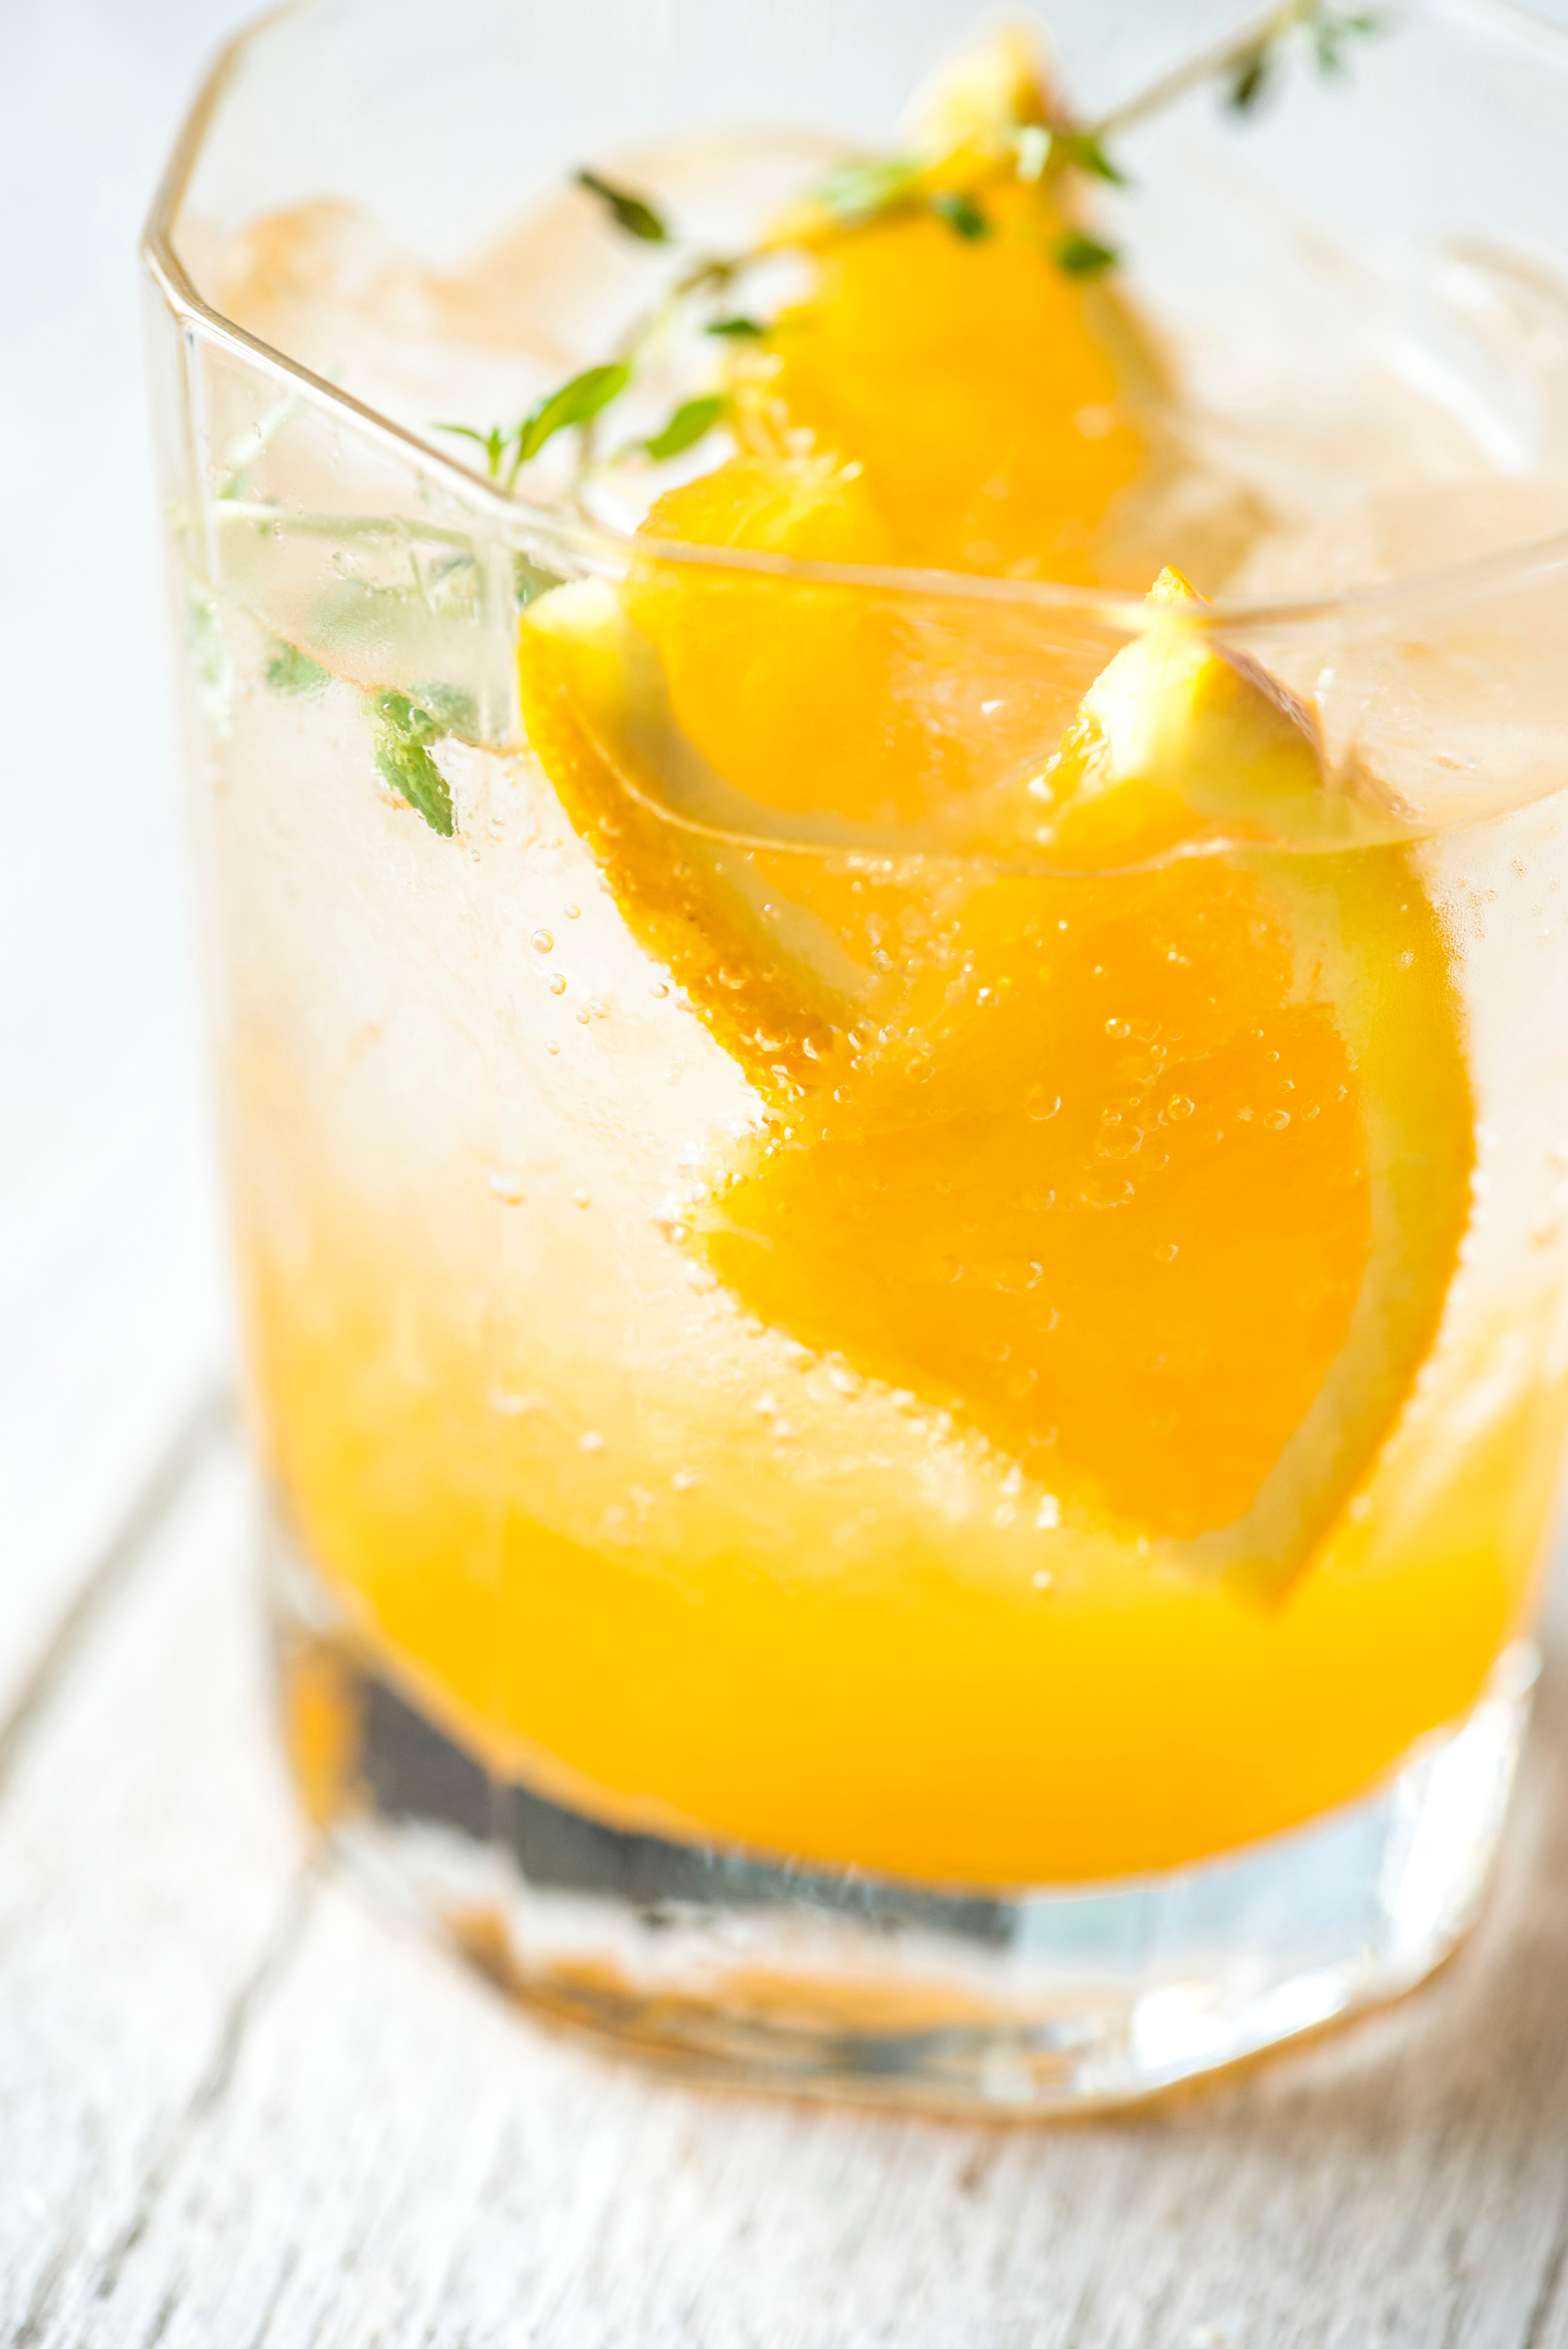
drink, food, whiskey sour, sour, alcoholic beverage, meyer lemon, ingredient, fizz, distilled beverage, cocktail, harvey wallbanger, non alcoholic beverage, cocktail garnish, juice, Tom collins, lemon lime, fuzzy navel, Sour mix, shrub, cuisine